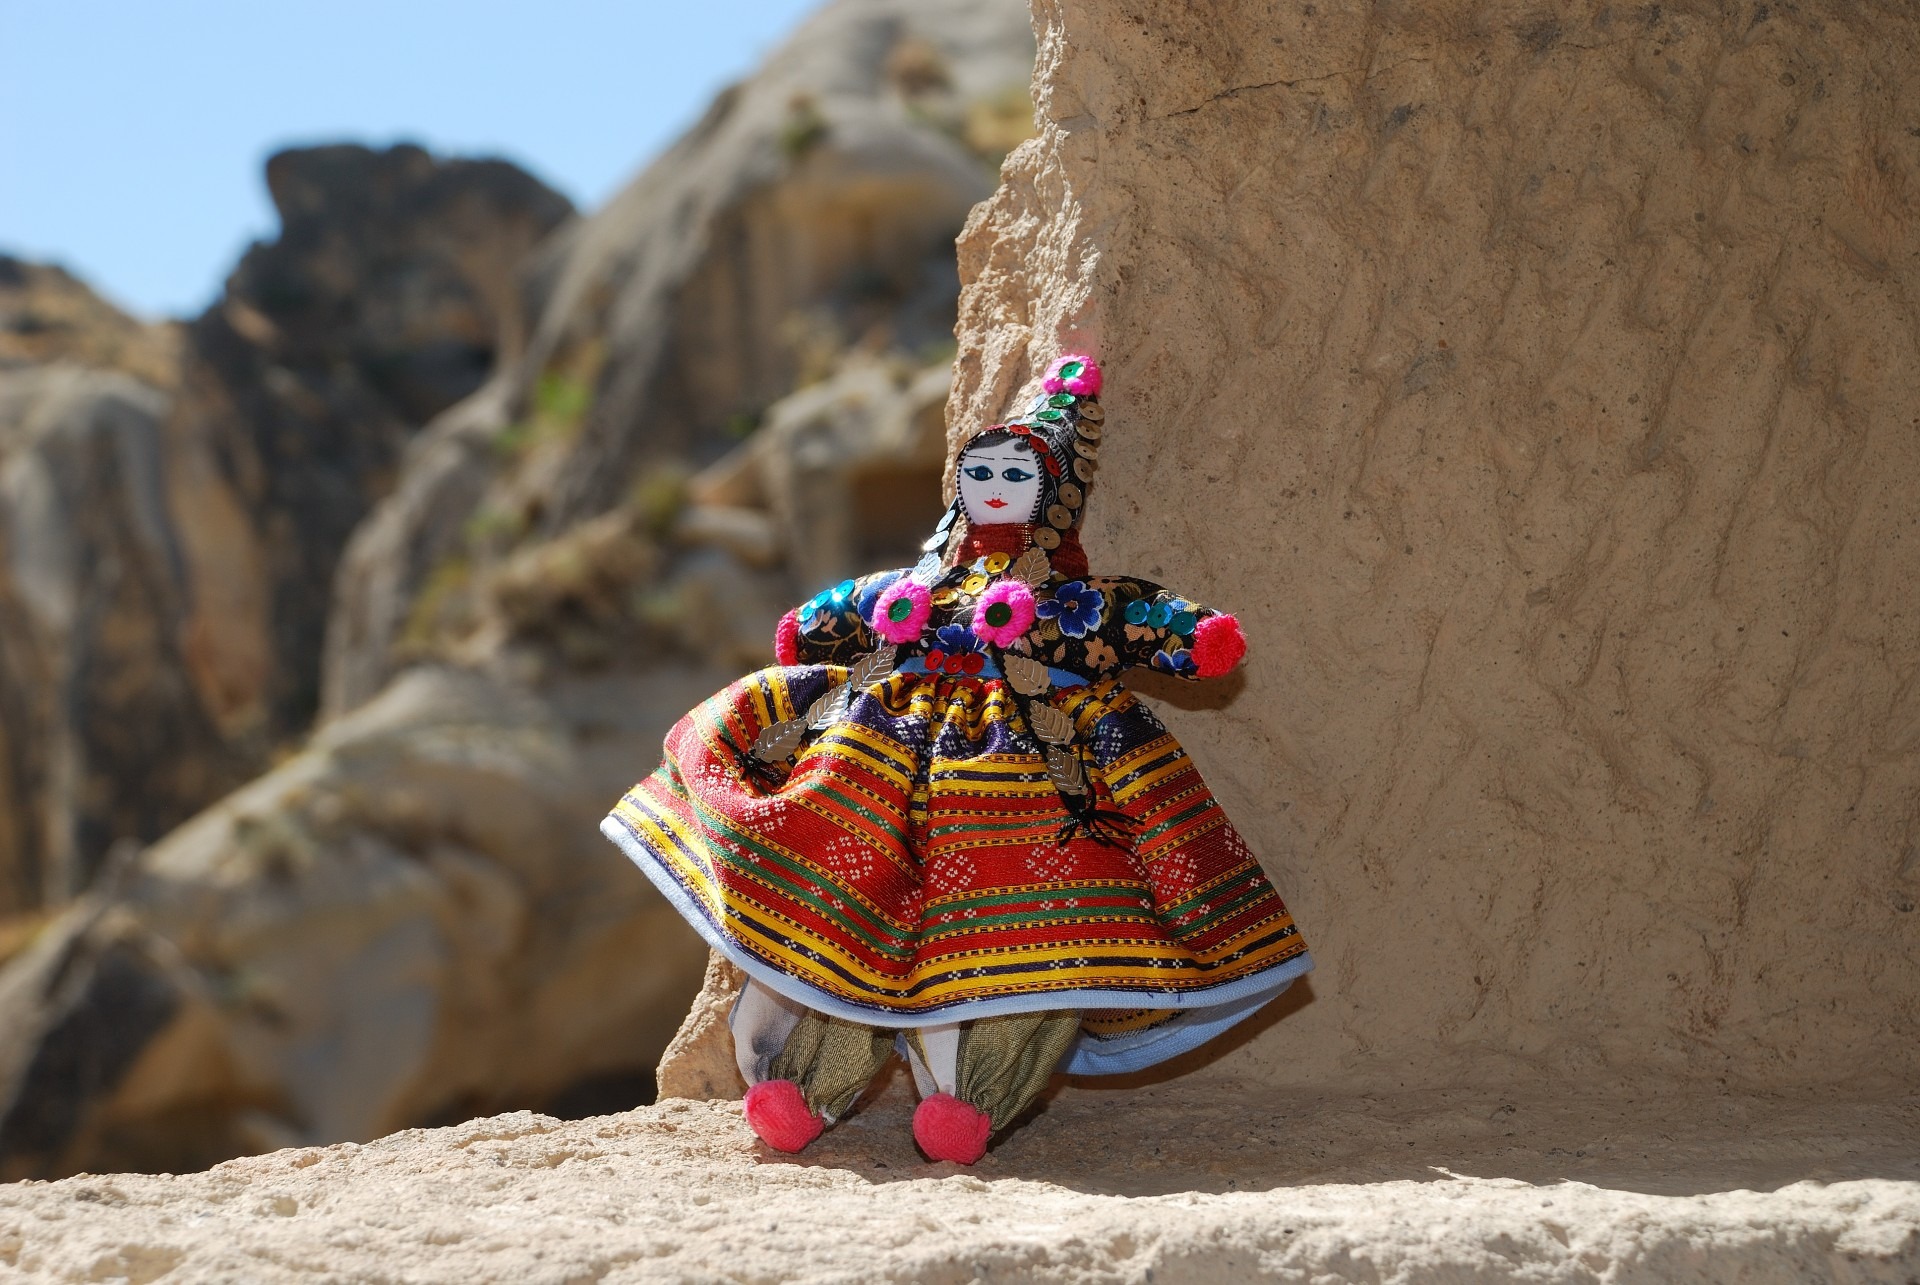
rock, country, travel, color, ethnic, tribe, art, temple, turkey, tradition, folk, turkish